Economic history

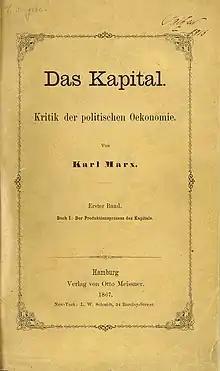
Karl Marx, "" (1867)

A new field, called "history of capitalism" by researchers engaged in it, has emerged in US history departments since about the year 2000. It includes many topics traditionally associated with the field of economic history, such as insurance, banking and regulation, the political dimension of business, and the impact of capitalism on the middle classes, the poor and women and minorities. The field has particularly focused on the contribution of slavery to the rise of the US economy in the nineteenth century. The field utilizes the existing research of business history, but has sought to make it more relevant to the concerns of history departments in the United States, including by having limited or no discussion of individual business enterprises. Historians of capitalism have countered these critiques, citing the issues with economic history. As University of Chicago professor of history Jonathan Levy states, "modern economic history began with industrialization and urbanization, and, even then, environmental considerations were subsidiary, if not nonexistent."